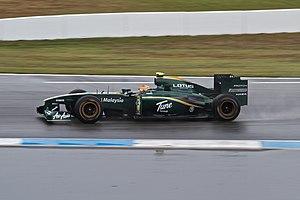
Mohamed Fairuz Fauzy, né le 24 octobre 1982 à Kuala Lumpur, est un pilote automobile malaisien.